Edensor Park

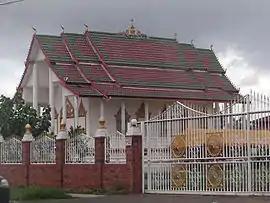
Wat Prayortkeo Dhammayanaram Buddhist temple

Edensor Park is a suburb of Sydney, New South Wales, Australia. Edensor Park is located 38 kilometres west of the Sydney central business district in the local government area of the City of Fairfield. It is mainly a residential area, Edensor Park is part of the Greater Western Sydney region.